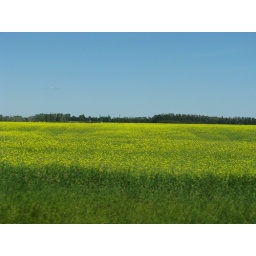
that is Alberta farmland in August. Colouful canola against the beautiful big blue sky